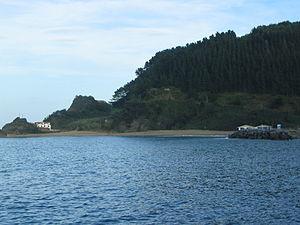
La Plage de Saturraran située sur la côte basque appartient à la commune de Mutriku, au Pays basque, Guipuscoa. Elle est située dans la baie d'Ondarroa, qui partage avec son voisin la plage d'Arrigorri, juste dans la limite des provinces du Guipuscoa et de la Biscaye, à la fin de la petite vallée du Mijoa qui aboutit sur la rive gauche du banc de sable.
Ondarroa en basque ou Ondárroa en espagnol est une commune de Biscaye dans la communauté autonome du Pays basque en Espagne. C'est un important port de pêche de la côte basque.